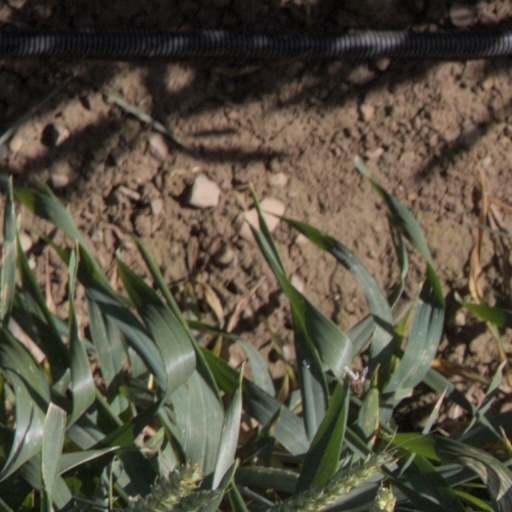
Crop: wheat